Independence Day (1996 film)

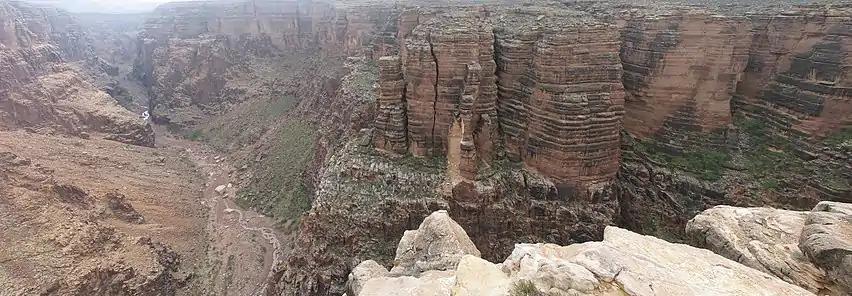
The Little Colorado River canyon; a World War II training aircraft with a camera mounted on its front navigated through the walls of the canyon and the footage was used as pilot point-of-view shots.

The film's aliens were designed by production designer Patrick Tatopoulos. The actual aliens in the film are diminutive and based on a design Tatopoulos drew when tasked by Emmerich to create an alien that was "both familiar and completely original". These creatures wear "bio-mechanical" suits that are based on another design Tatopoulos pitched to Emmerich. These suits were tall, equipped with 25 tentacles, and purposely designed to show it could not sustain a person inside, so it would not appear to be a "man in a suit".